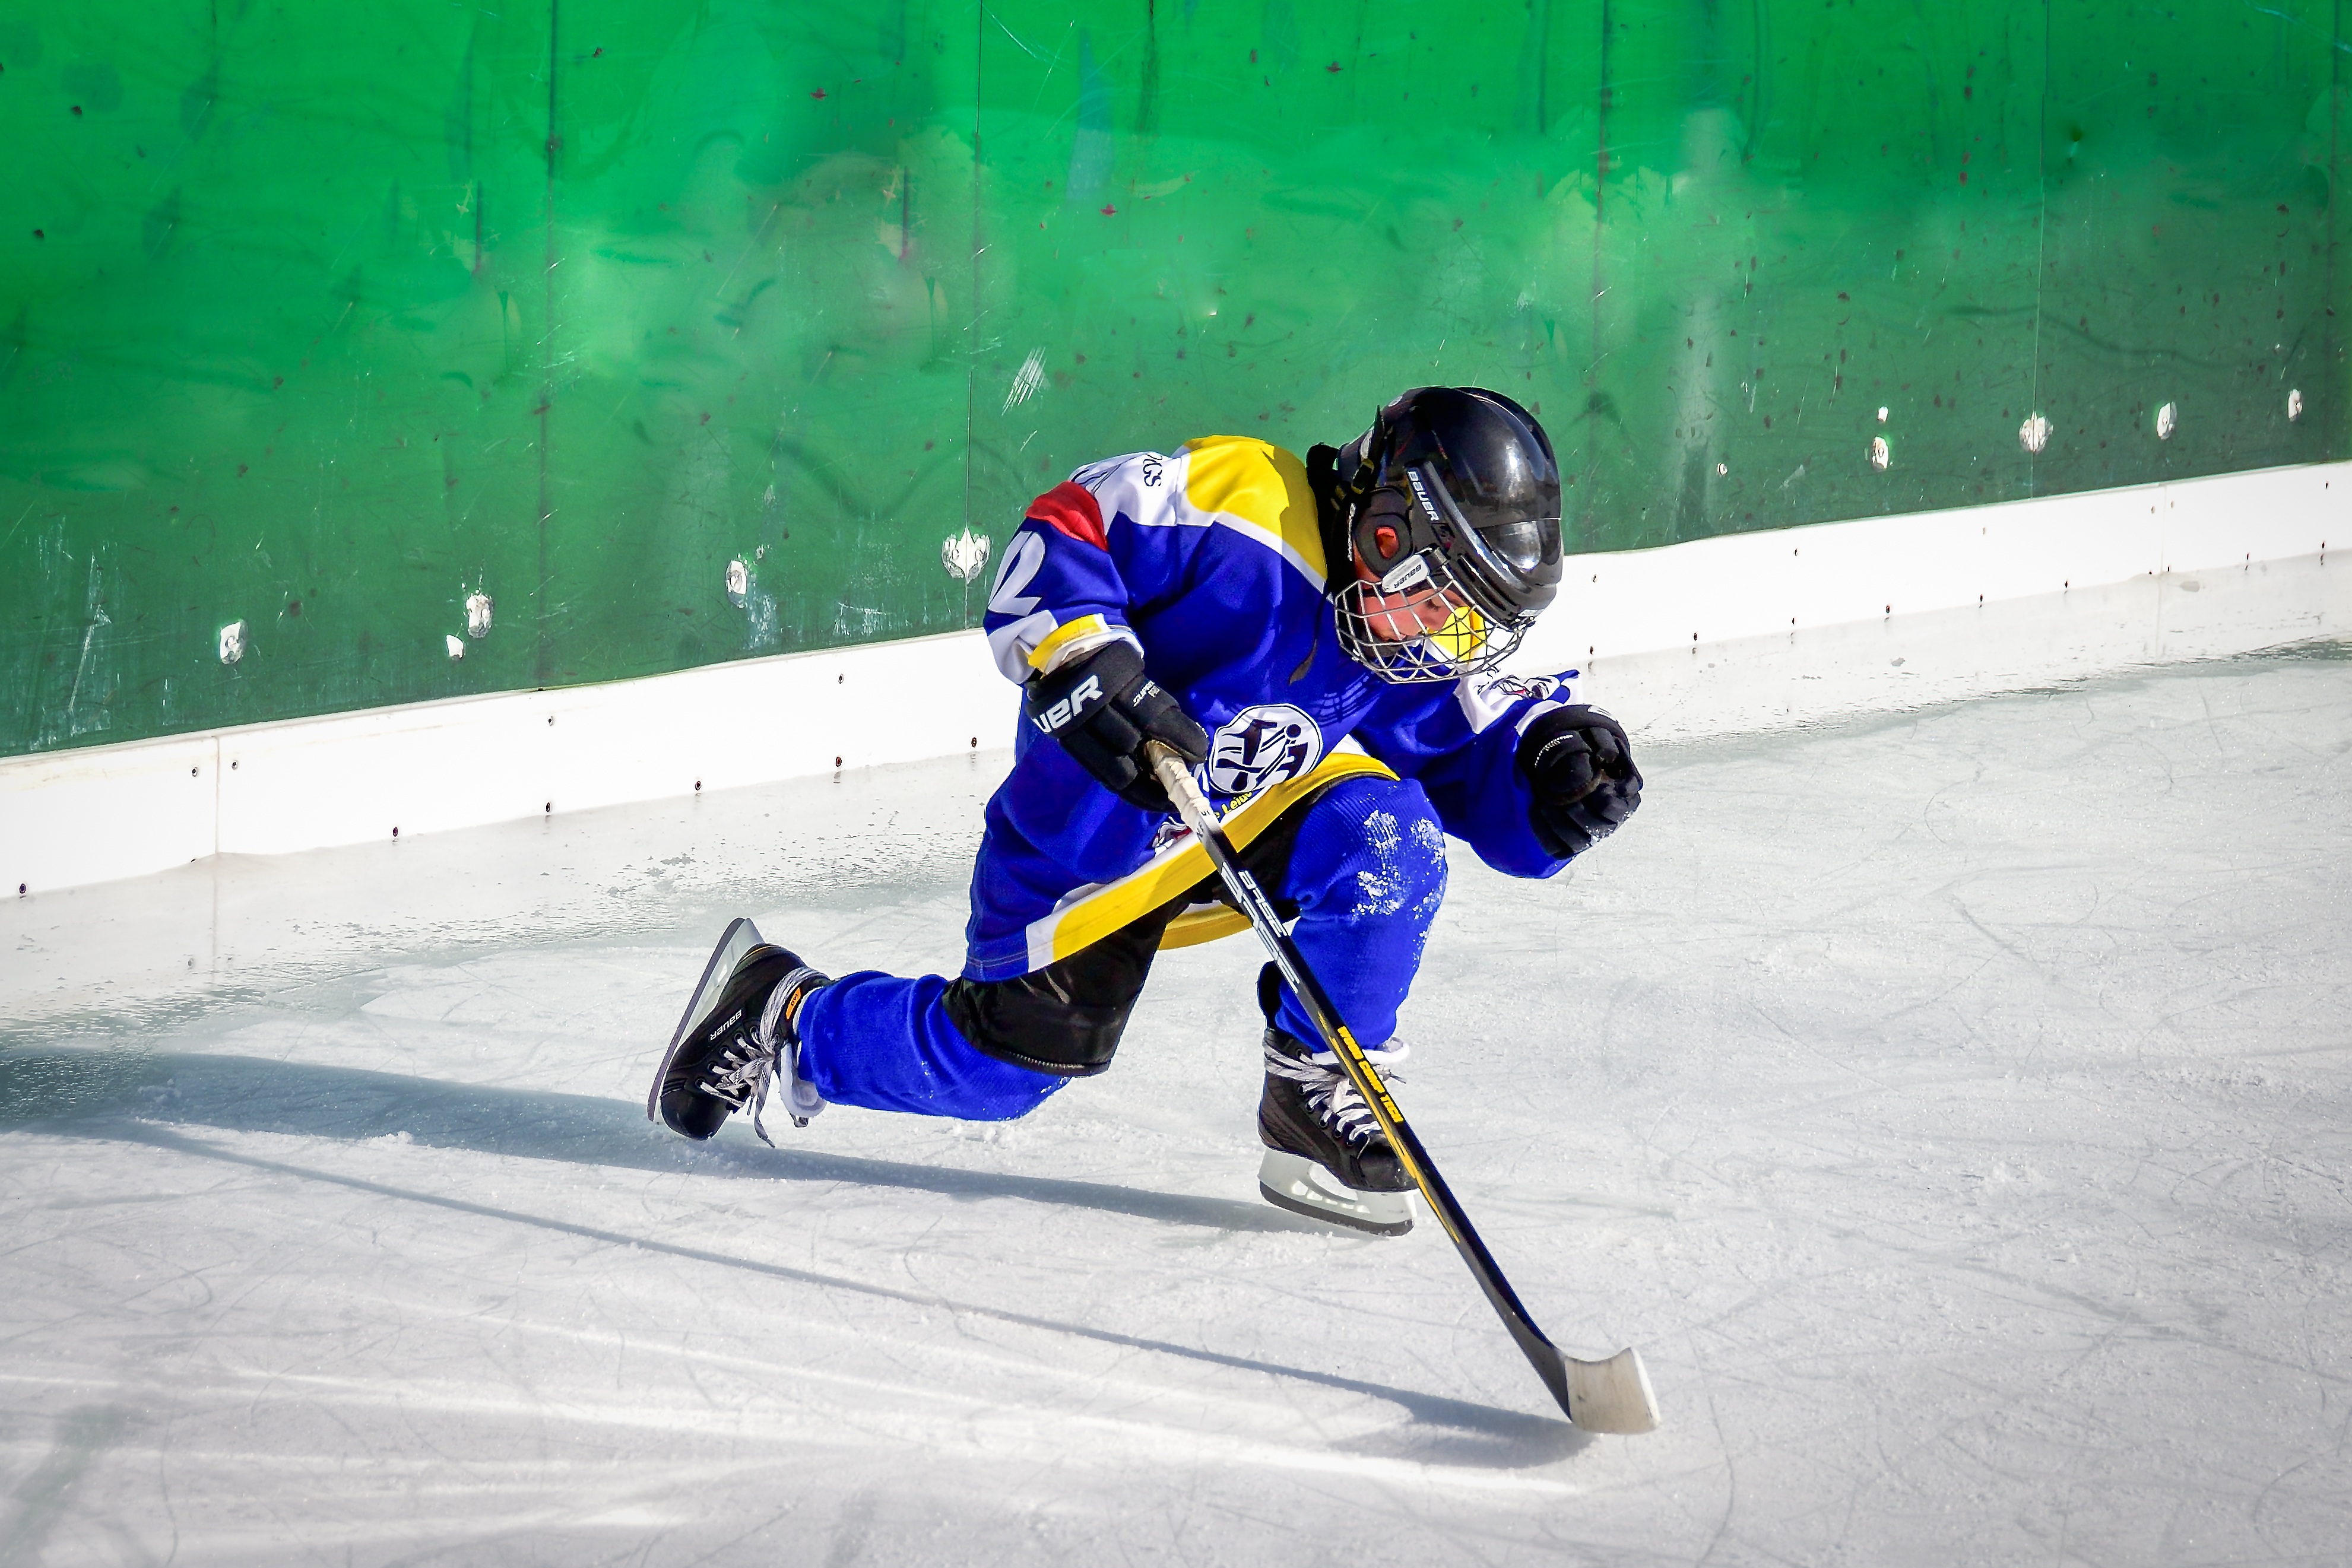
sport, play, ice, blue, movement, player, ice hockey, hockey, winter sport, sports, helm, hockey player, out of focus, team sport, skates, stick and ball games, bandy, hockey racket, ice sports